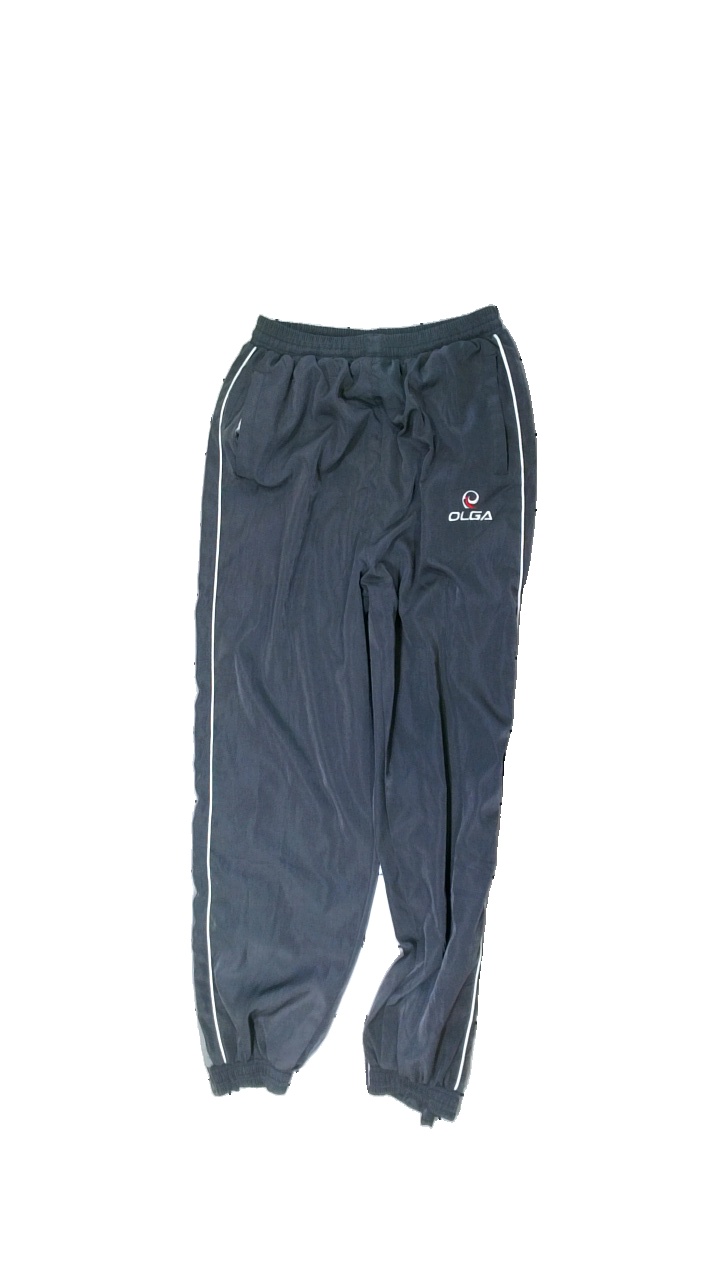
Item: Trousers (Men)
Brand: Missing
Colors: Grey, White
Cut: Regular
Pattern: Striped
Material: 100% polyester
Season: All
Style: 80s
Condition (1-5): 2
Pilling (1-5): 3
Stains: Minor
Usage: Export
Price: <50